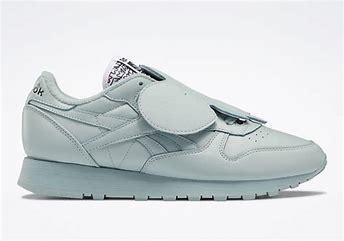
Brand: Reebok
Model: Cl Lthr